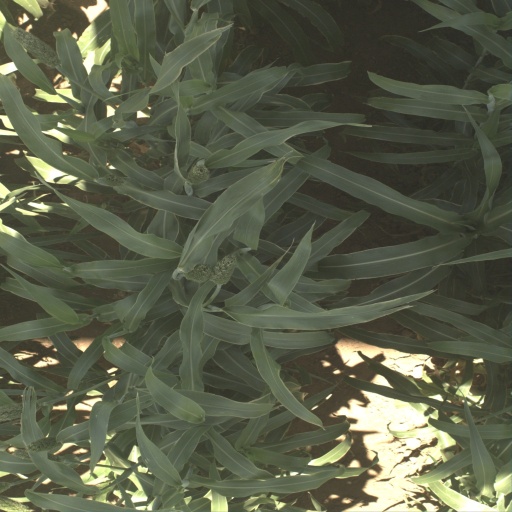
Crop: sorghum